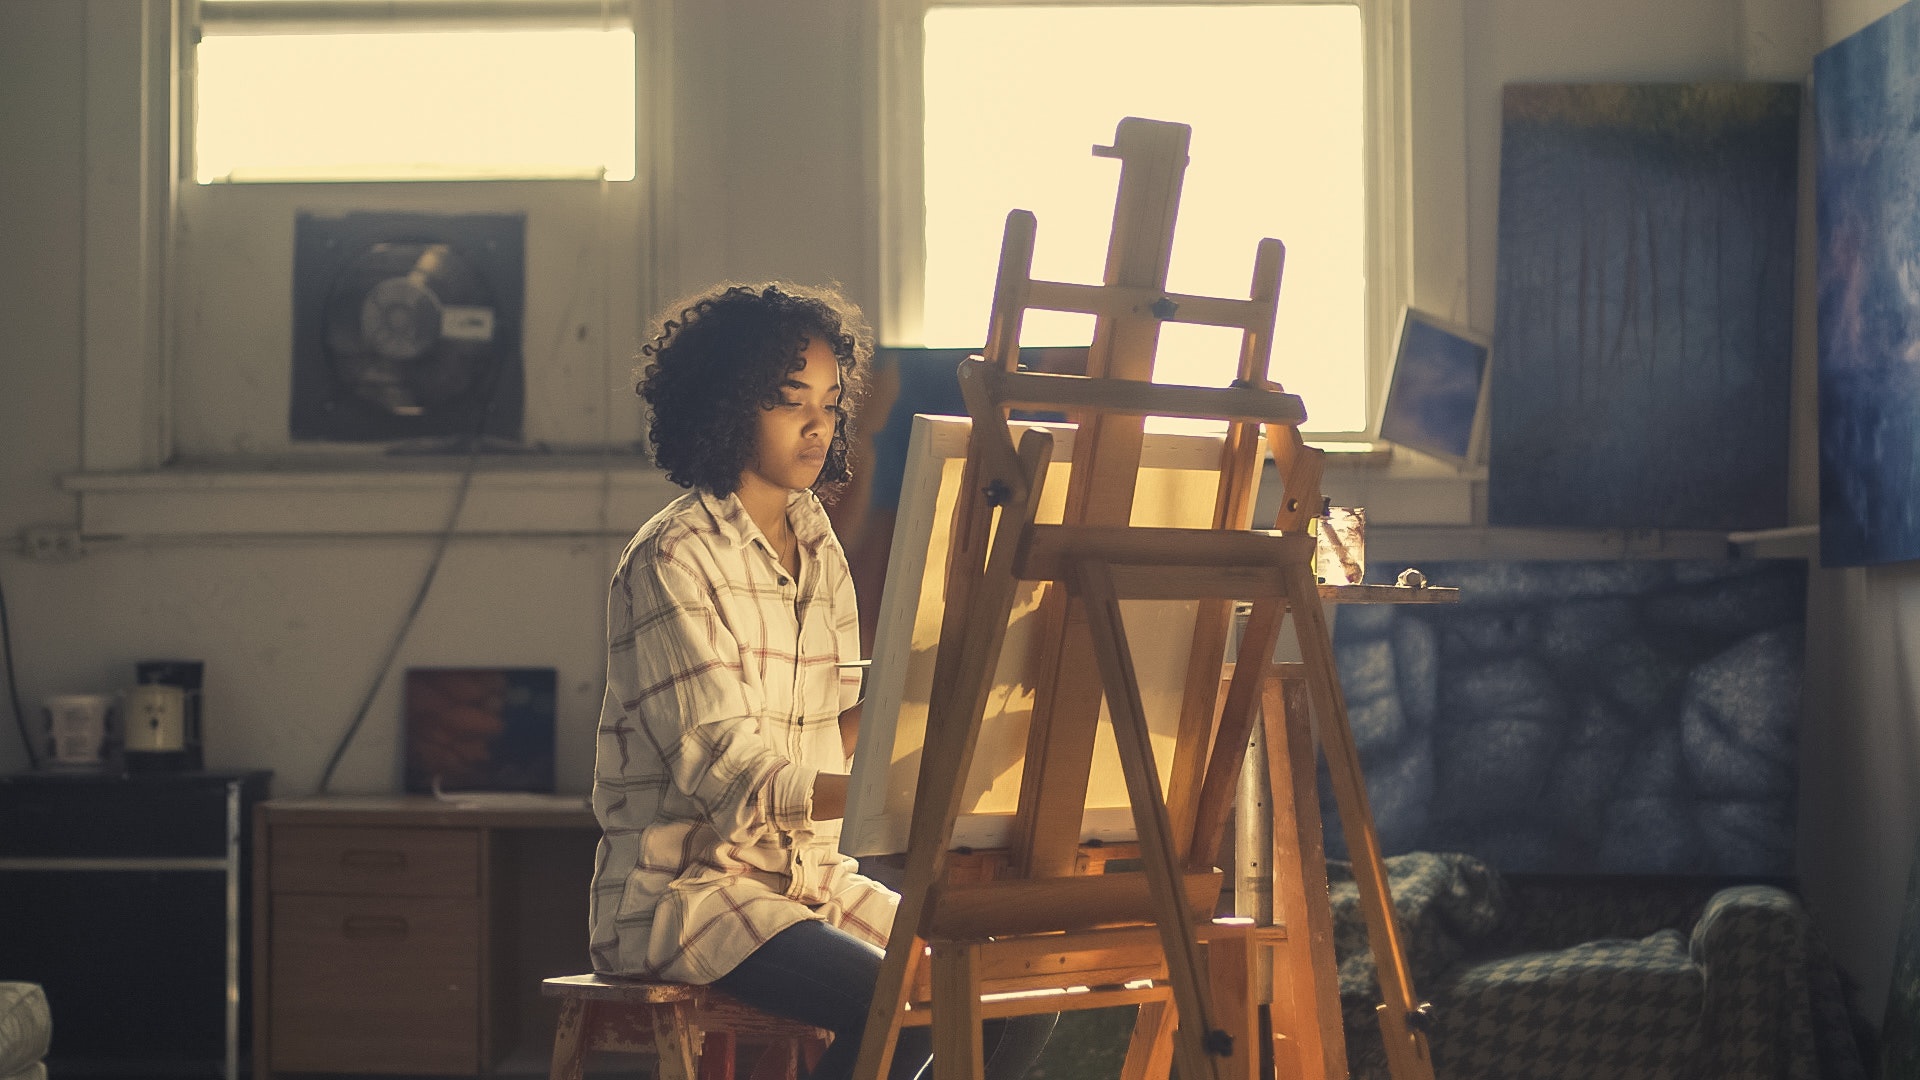
easel, art